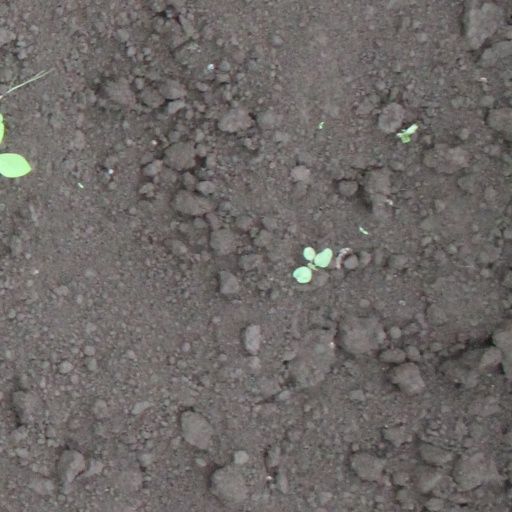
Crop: soybean